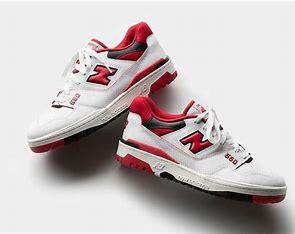
Brand: New
Model: Balance New Balance 550